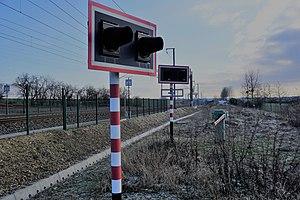
Leudelange, Schléiwenhaff. Passage à niveau (PN7) désaffecté.